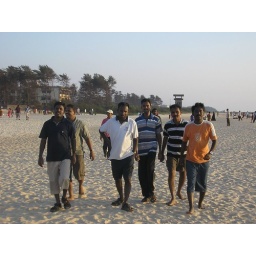
Group marching in the beach in search of colourful female birds, headed by Logu